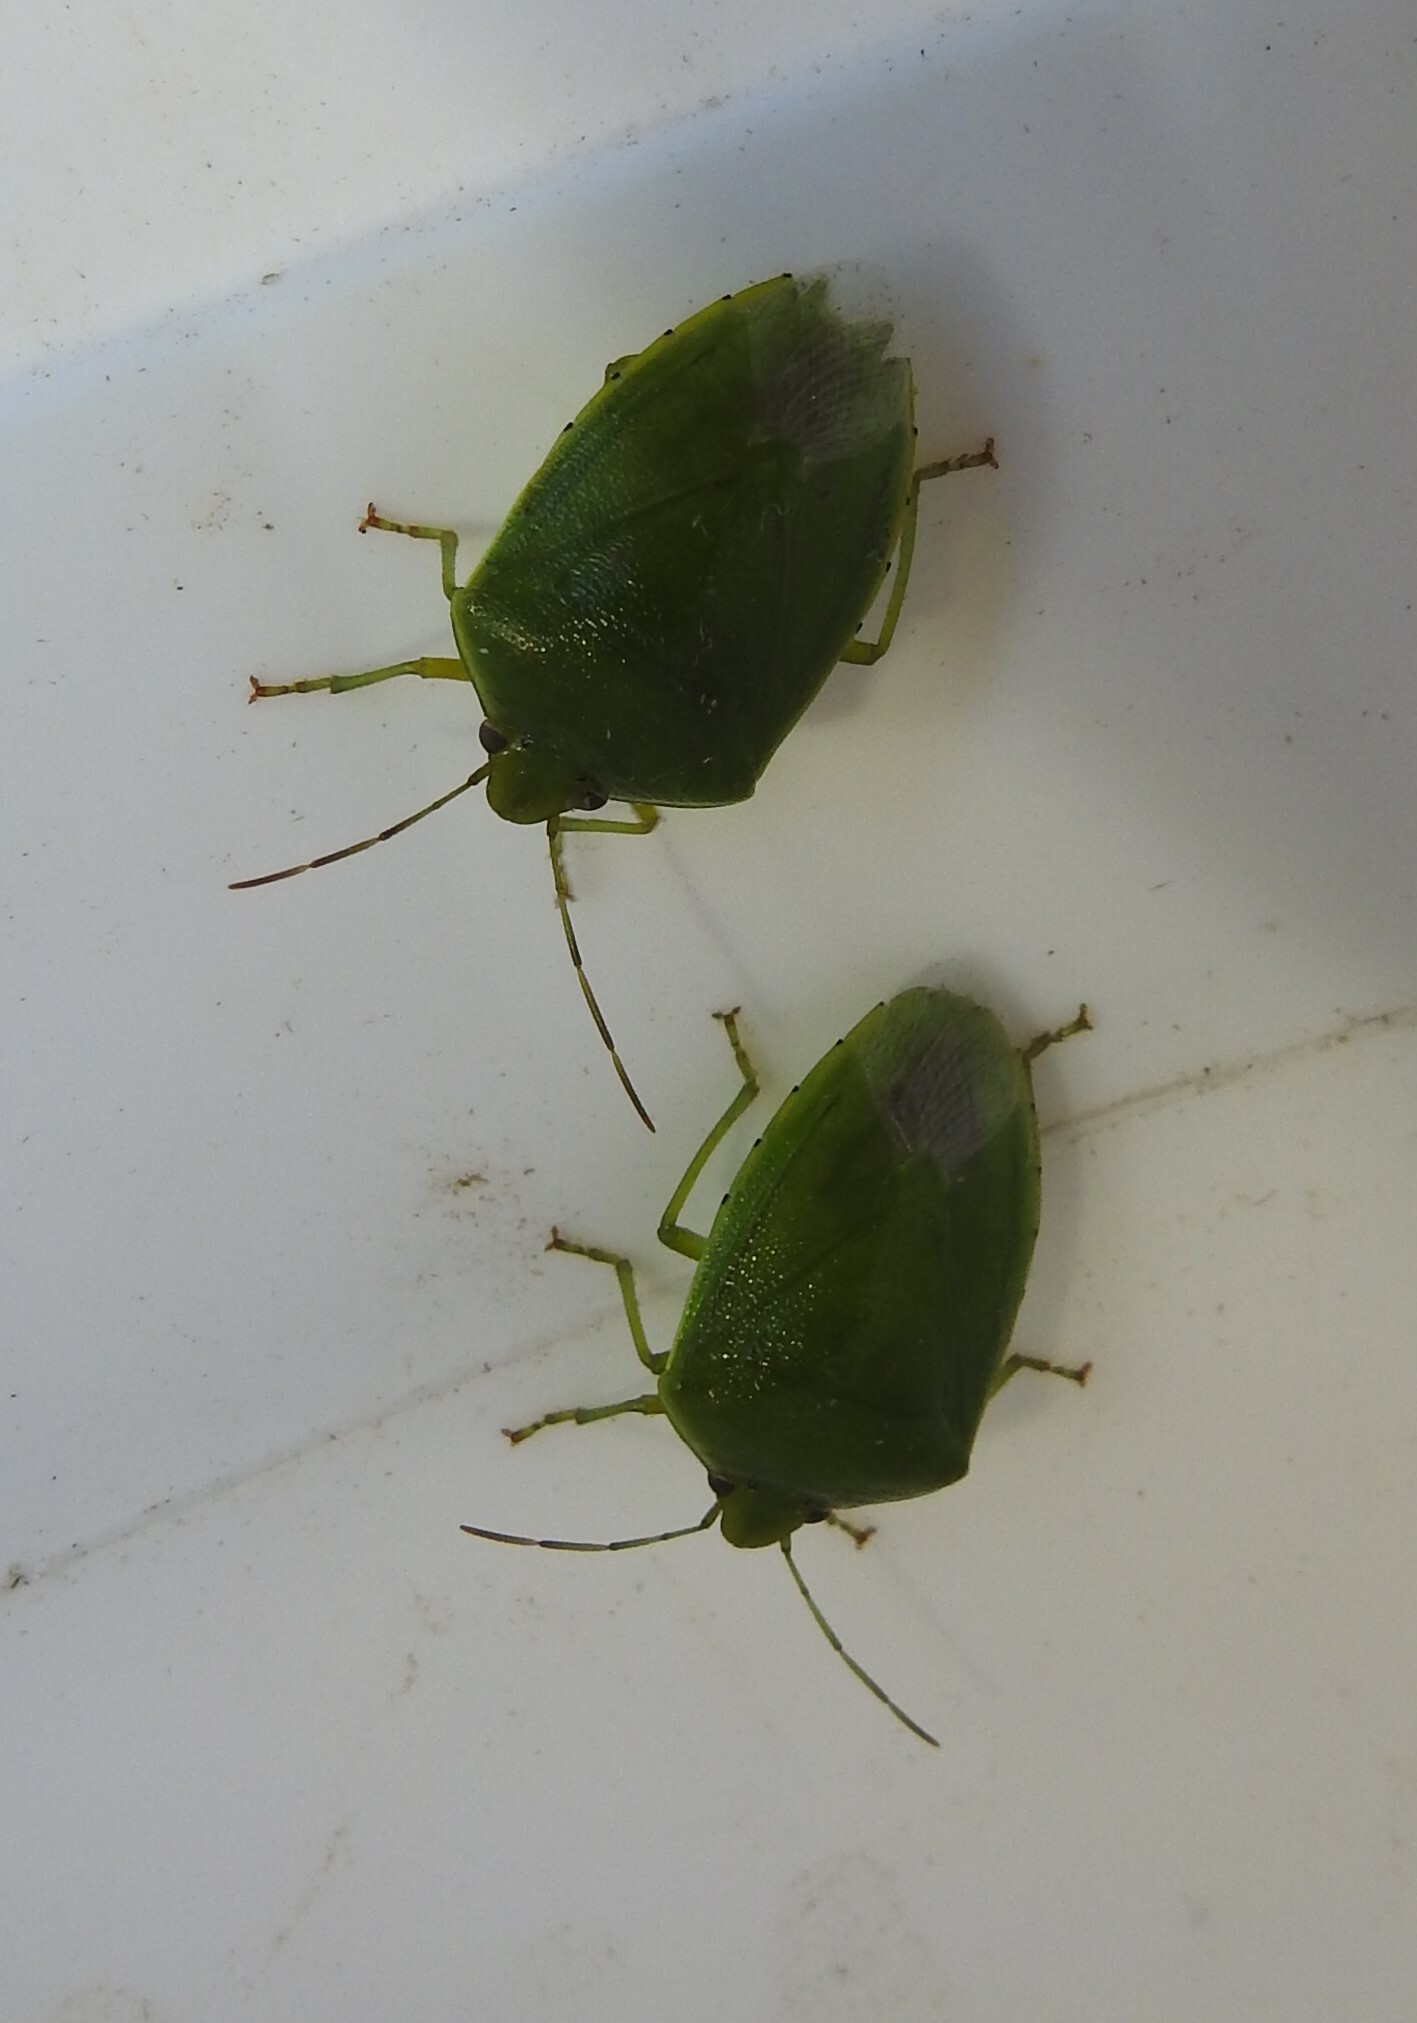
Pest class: stink_bug